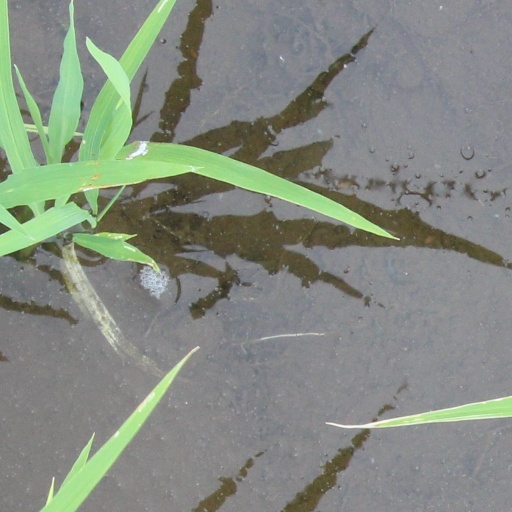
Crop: rice